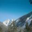
Label: mountain